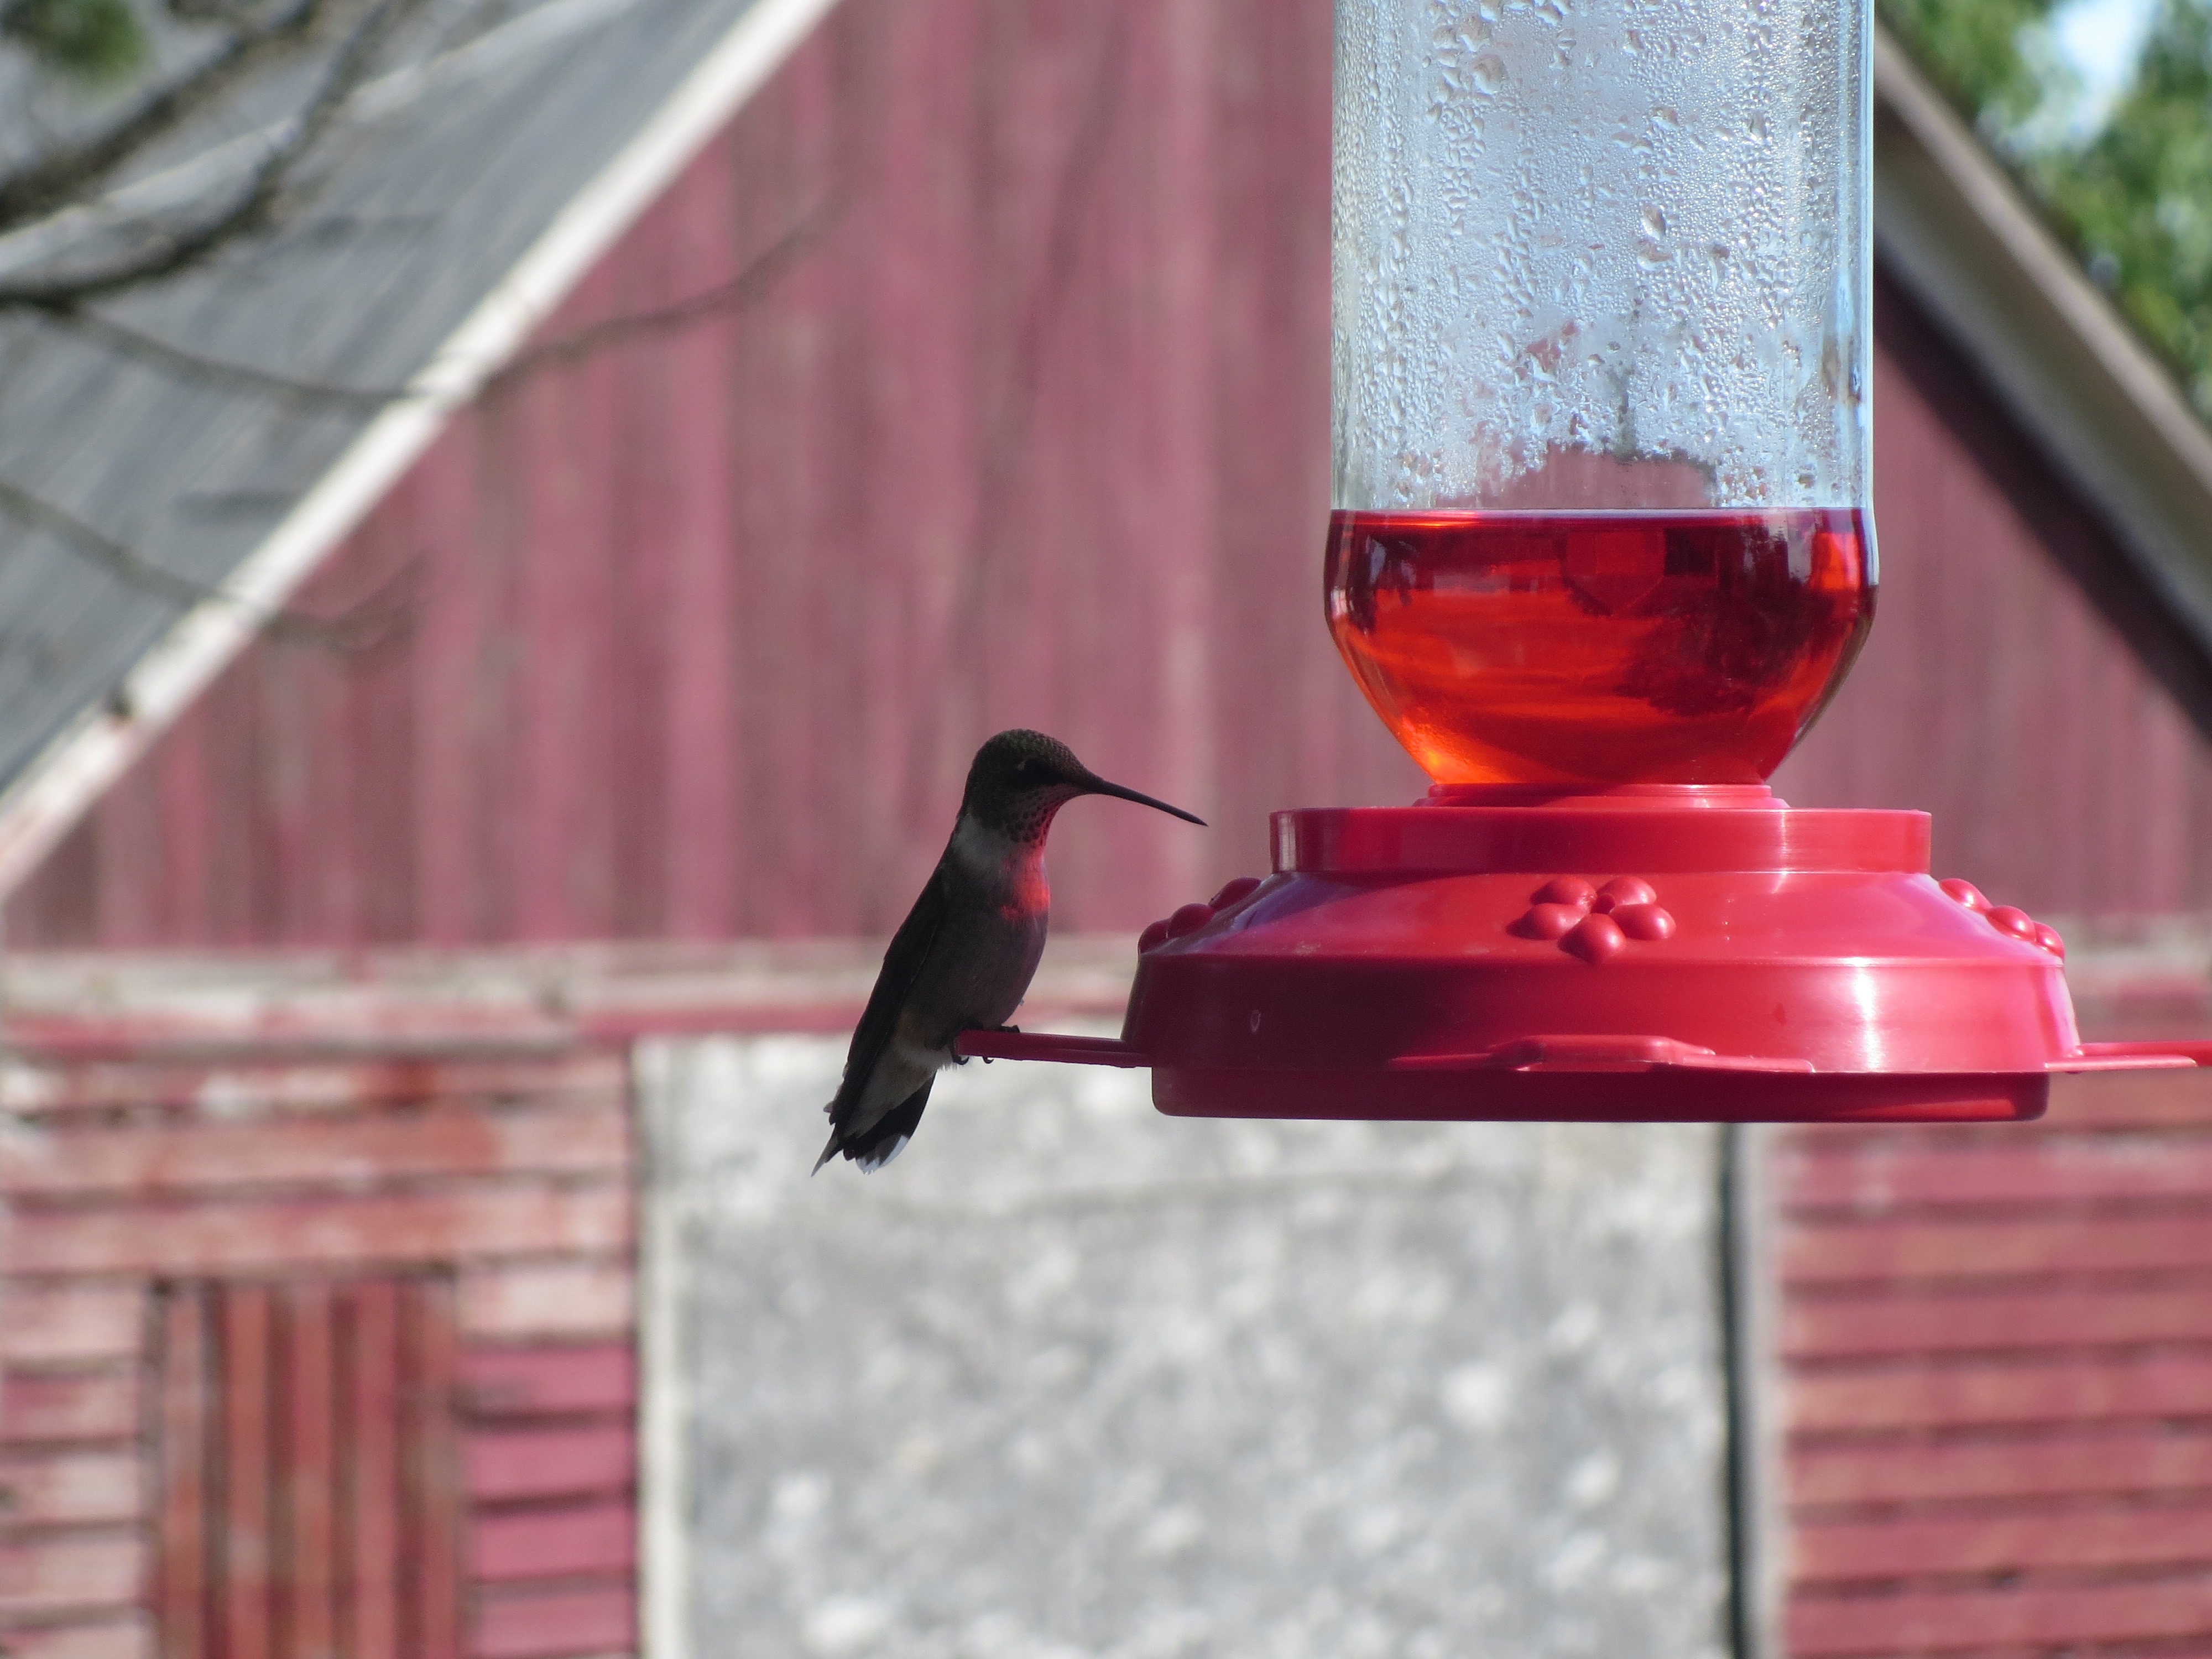
nature, outdoor, wilderness, bird, glass, animal, fly, wildlife, wild, red, beak, small, hummingbird, mammal, freedom, feather, avian, majestic, wings, vertebrate, creature, bird feeder